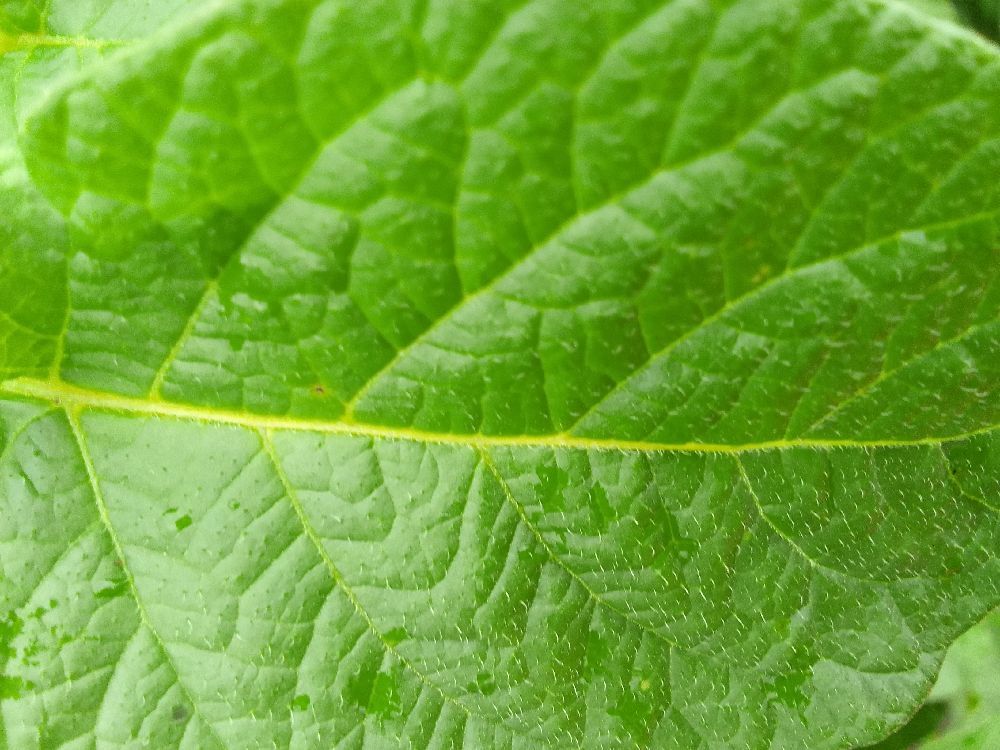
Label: Healthy